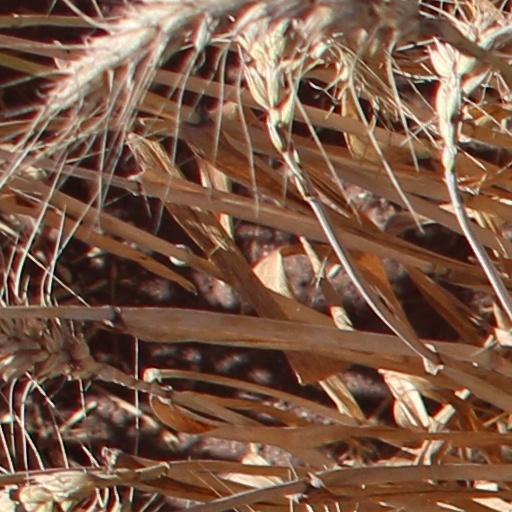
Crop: wheat